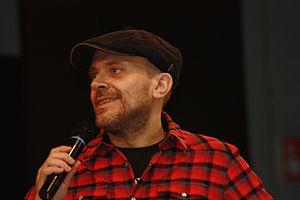
Max Pezzali, né le 14 novembre 1967 à Pavie en Lombardie, est un chanteur italien.
The Voice of Italy est une émission de télévision italienne de télé-crochet musical diffusée sur Rai 2 depuis le 7 mars 2013. Six saisons ont déjà été diffusées.